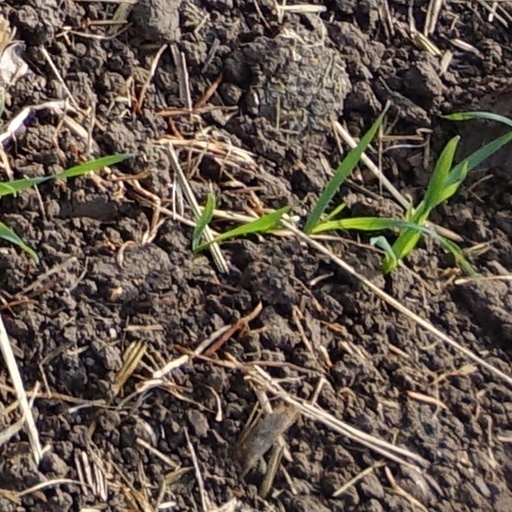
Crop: wheat